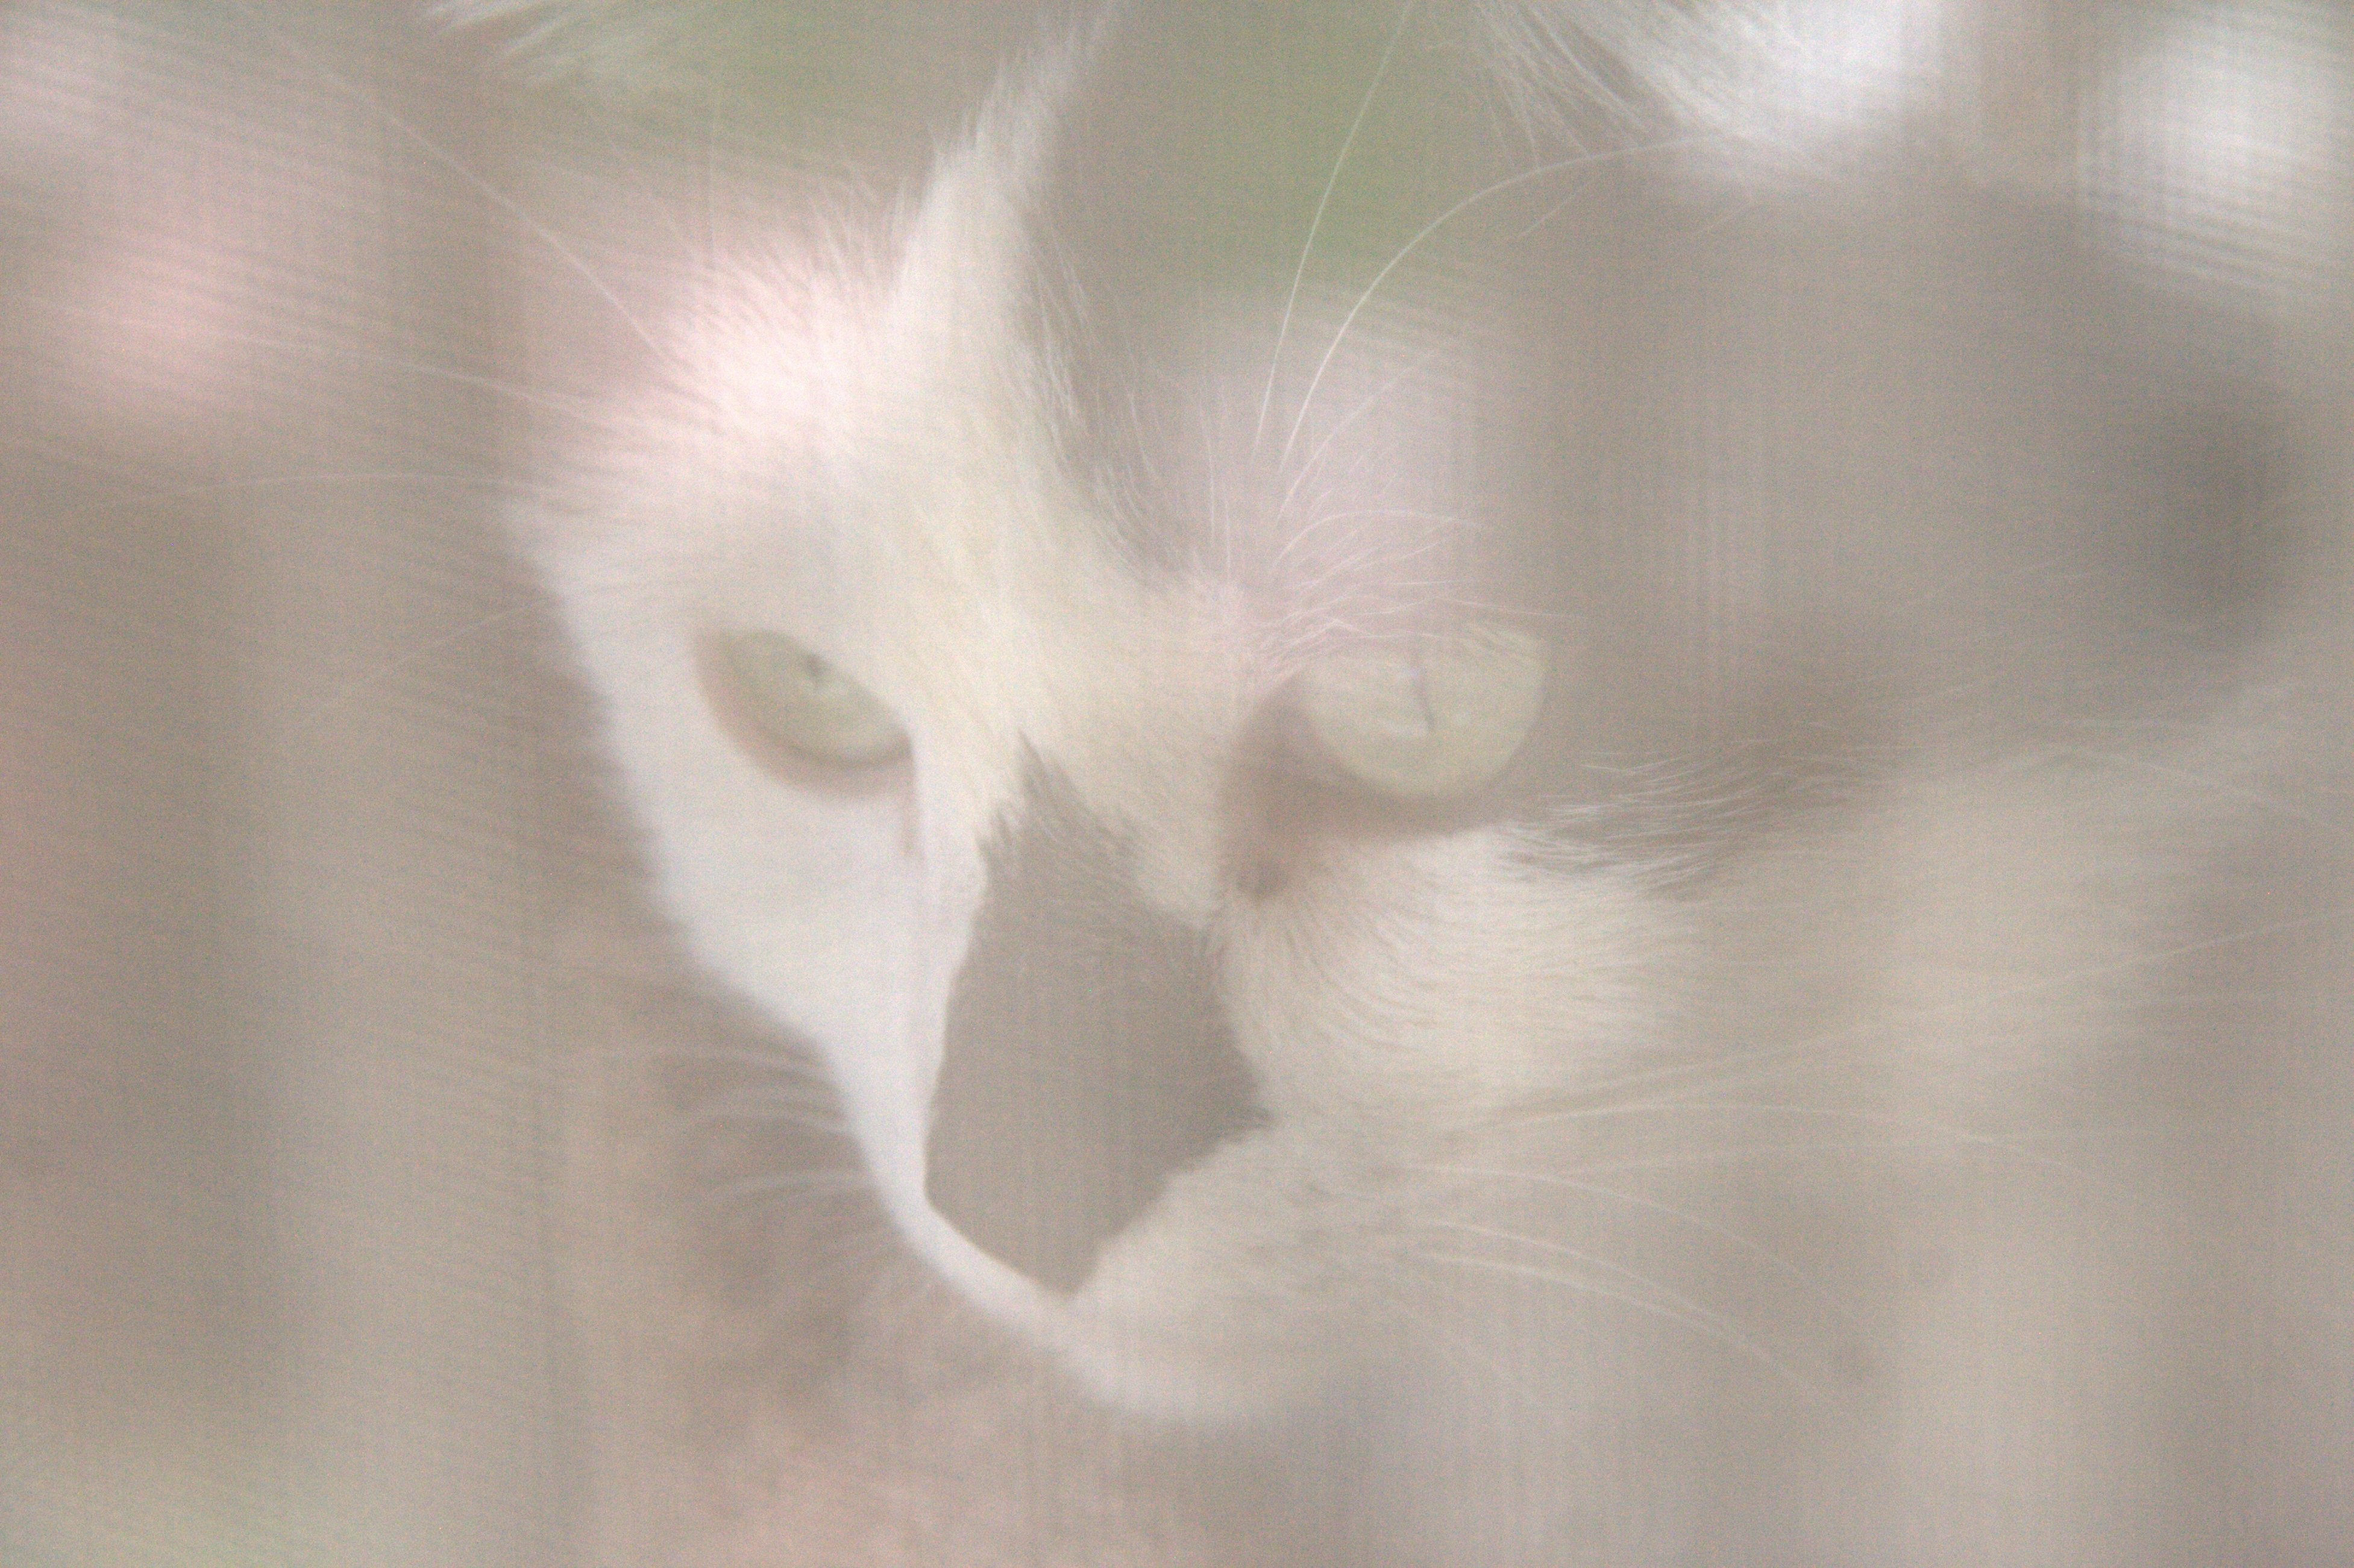
screen, white, home, animal, pet, kitten, cat, feline, mammal, close up, nose, whiskers, kitty, eye, skin, vertebrate, organ, macro photography, small to medium sized cats, cat like mammal